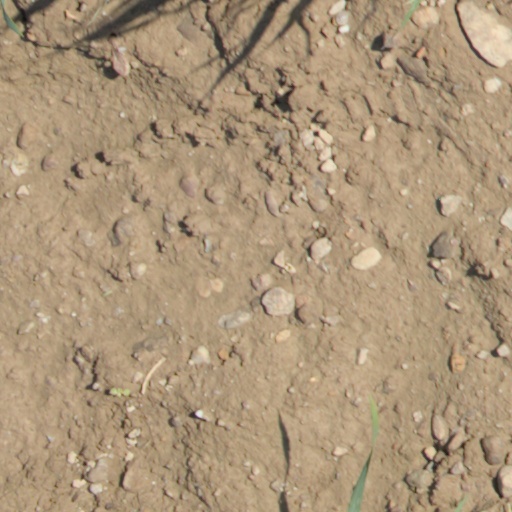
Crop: wheat